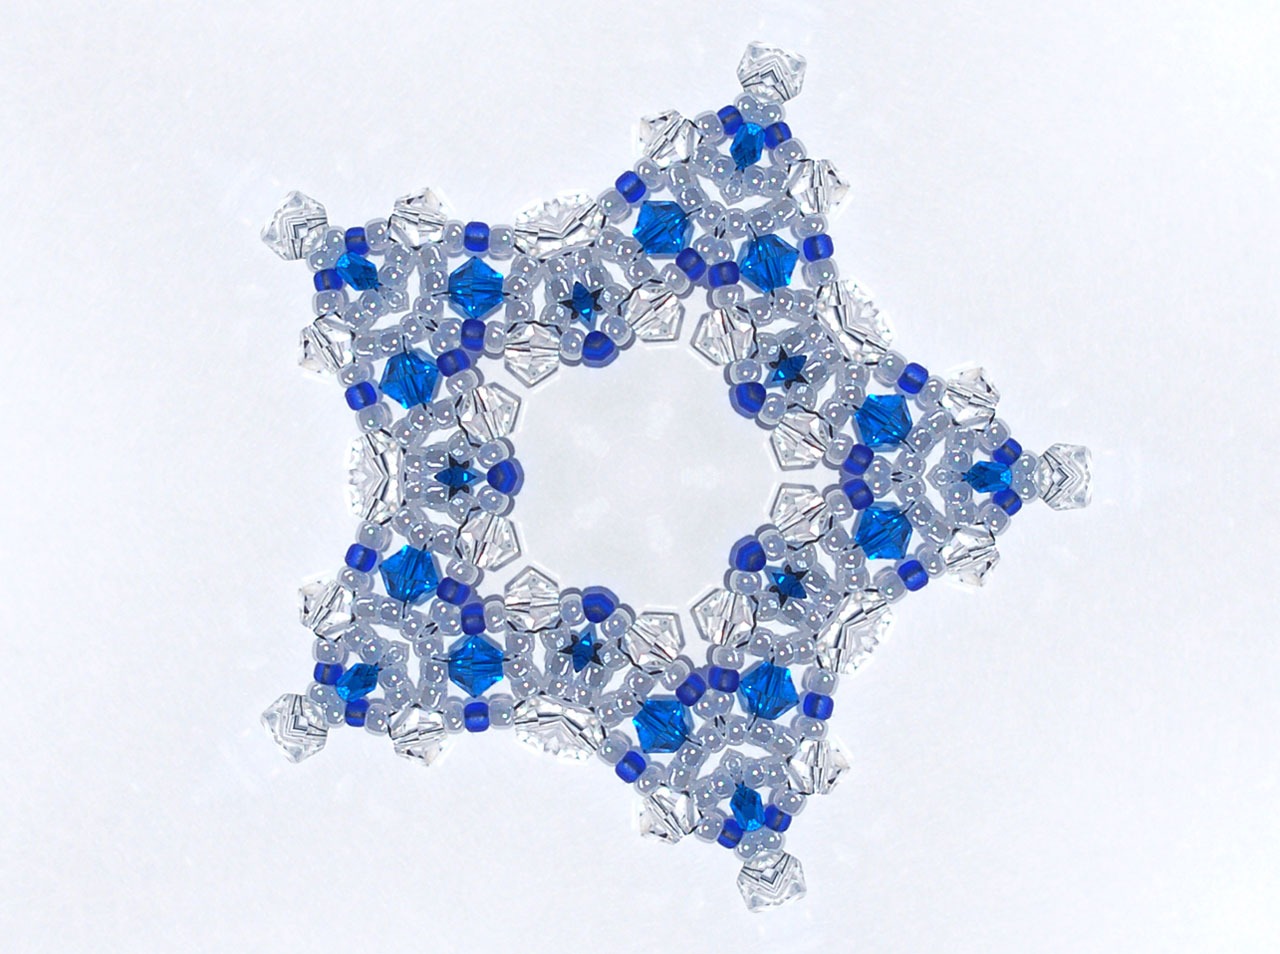
white, star, petal, blue, transparent, jewellery, crystal, shape, beads, gemstone, sapphire, beaded, fashion accessory